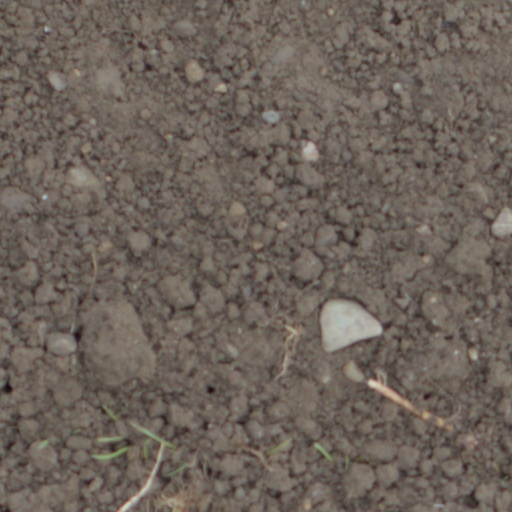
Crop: wheat